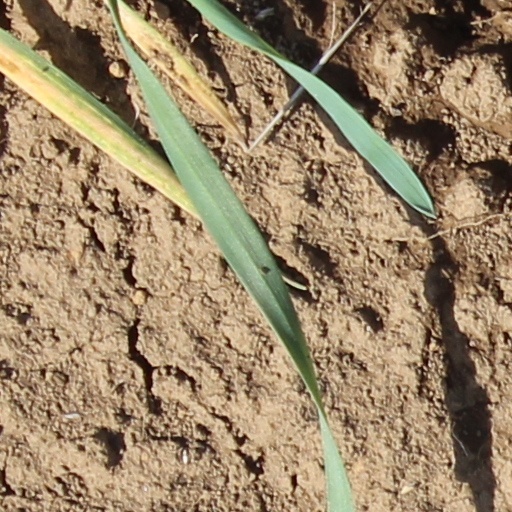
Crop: wheat